Asch conformity experiments

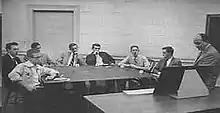
An example of Asch's experimental procedure in 1955. There are six actors and one real participant (second to last person sitting to the right of the table).

In subsequent research experiments, Asch explored several variations on the paradigm from his 1951 study.